Lamborghini Jarama

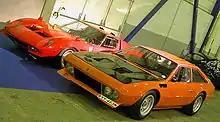
Lamborghini Jarama Rally and Lamborghini Miura P400 Jota

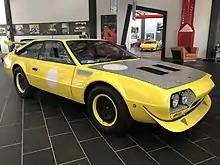
Lamborghini Jarama SVR in the Museo Ferruccio Lamborghini

The Jarama Rally, also known as the Jarama "Bob", is a one-off, race modified Jarama built by Lamborghini's test driver Bob Wallace. It features a modified 3.9-liter V12 engine that was repositioned to sit farther back in the engine bay. This allowed it to achieve a nearly 50/50 weight distribution (the standard Jarama had 53/47 weight distribution). The engine produces at 8,000 rpm, more than stock, and could reportedly reach a top speed of 270 km/h (167.7 mph) and accelerate from 0 to 100 km/h (0 to 62 mph) in about 5 seconds. As a race-ready example, Bob Wallace built the car from a bare shell, re-welding it where needed for stiffness and fitting a lightweight steel rear roll cage. He also upgraded the Jarama with a heavily modified aluminum body, which got rid of, amongst other things, the Jarama's hinged headlights and plastic discs, allowing the car to be around lighter than stock at an estimated . It also featured center locking Miura wheels and low back seats, Koni racing shock absorbers, and a stripped out interior. The orange and black painted vehicle never ended up participating in any races. The car was reportedly restored in the UK in 1990 after being discovered in Saudi Arabia.